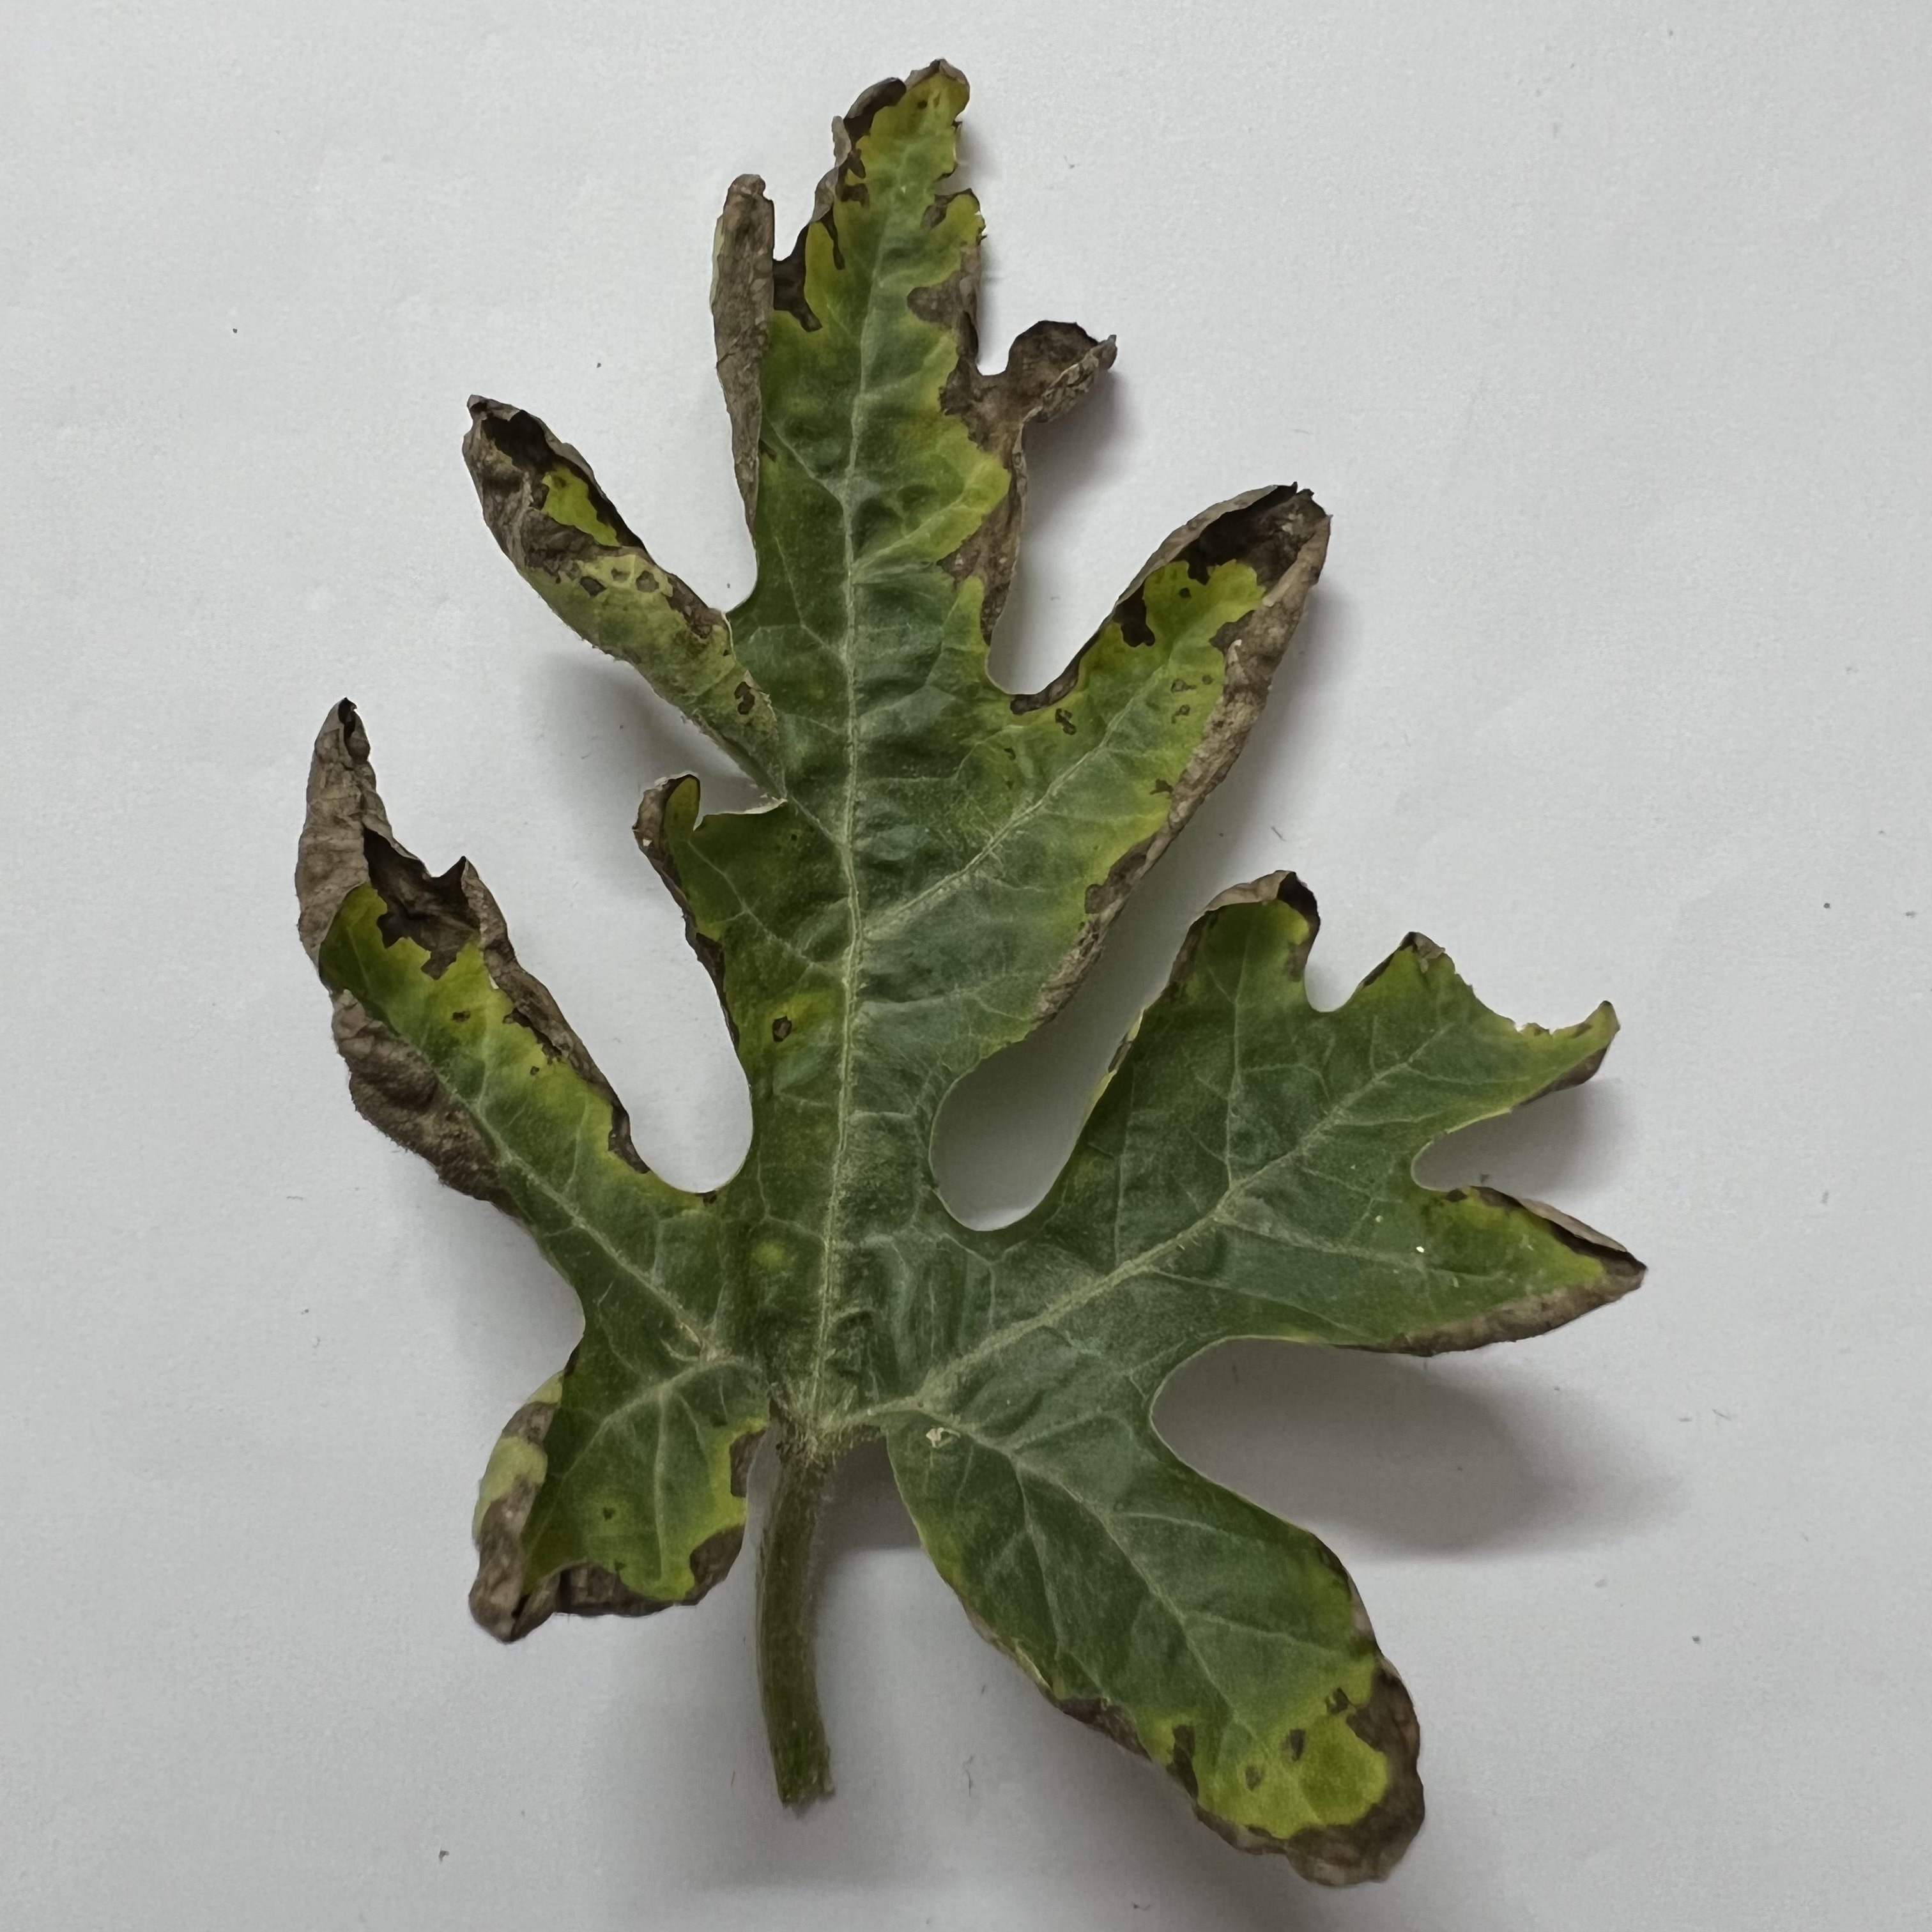
Label: Downy_Mildew